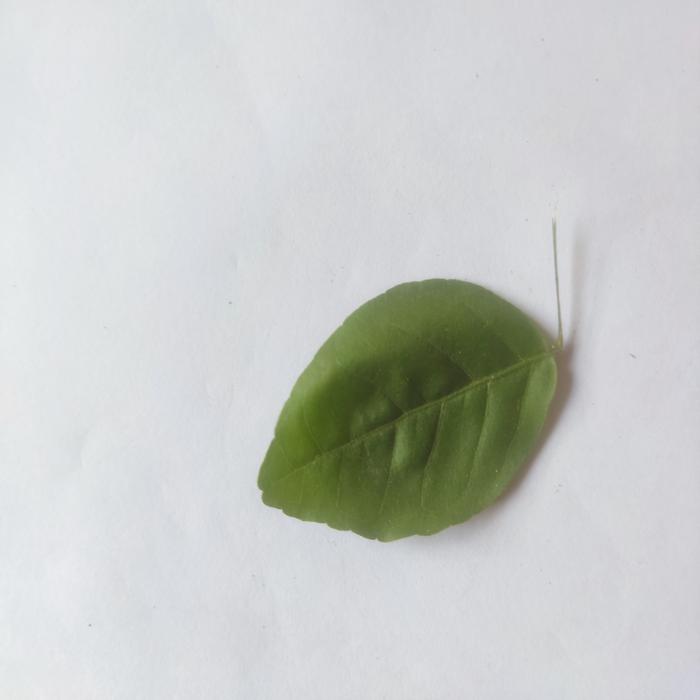
Crop: Aegle Marmelos
Leaf condition: Healthy_Leaf